Guhila dynasty

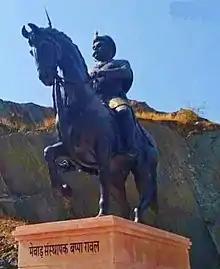

R. C. Majumdar places Guhadatta in the 5th century CE, assuming a 20-year reign for each generation. R. V Somani places him somewhere before the first quarter of the 6th century.